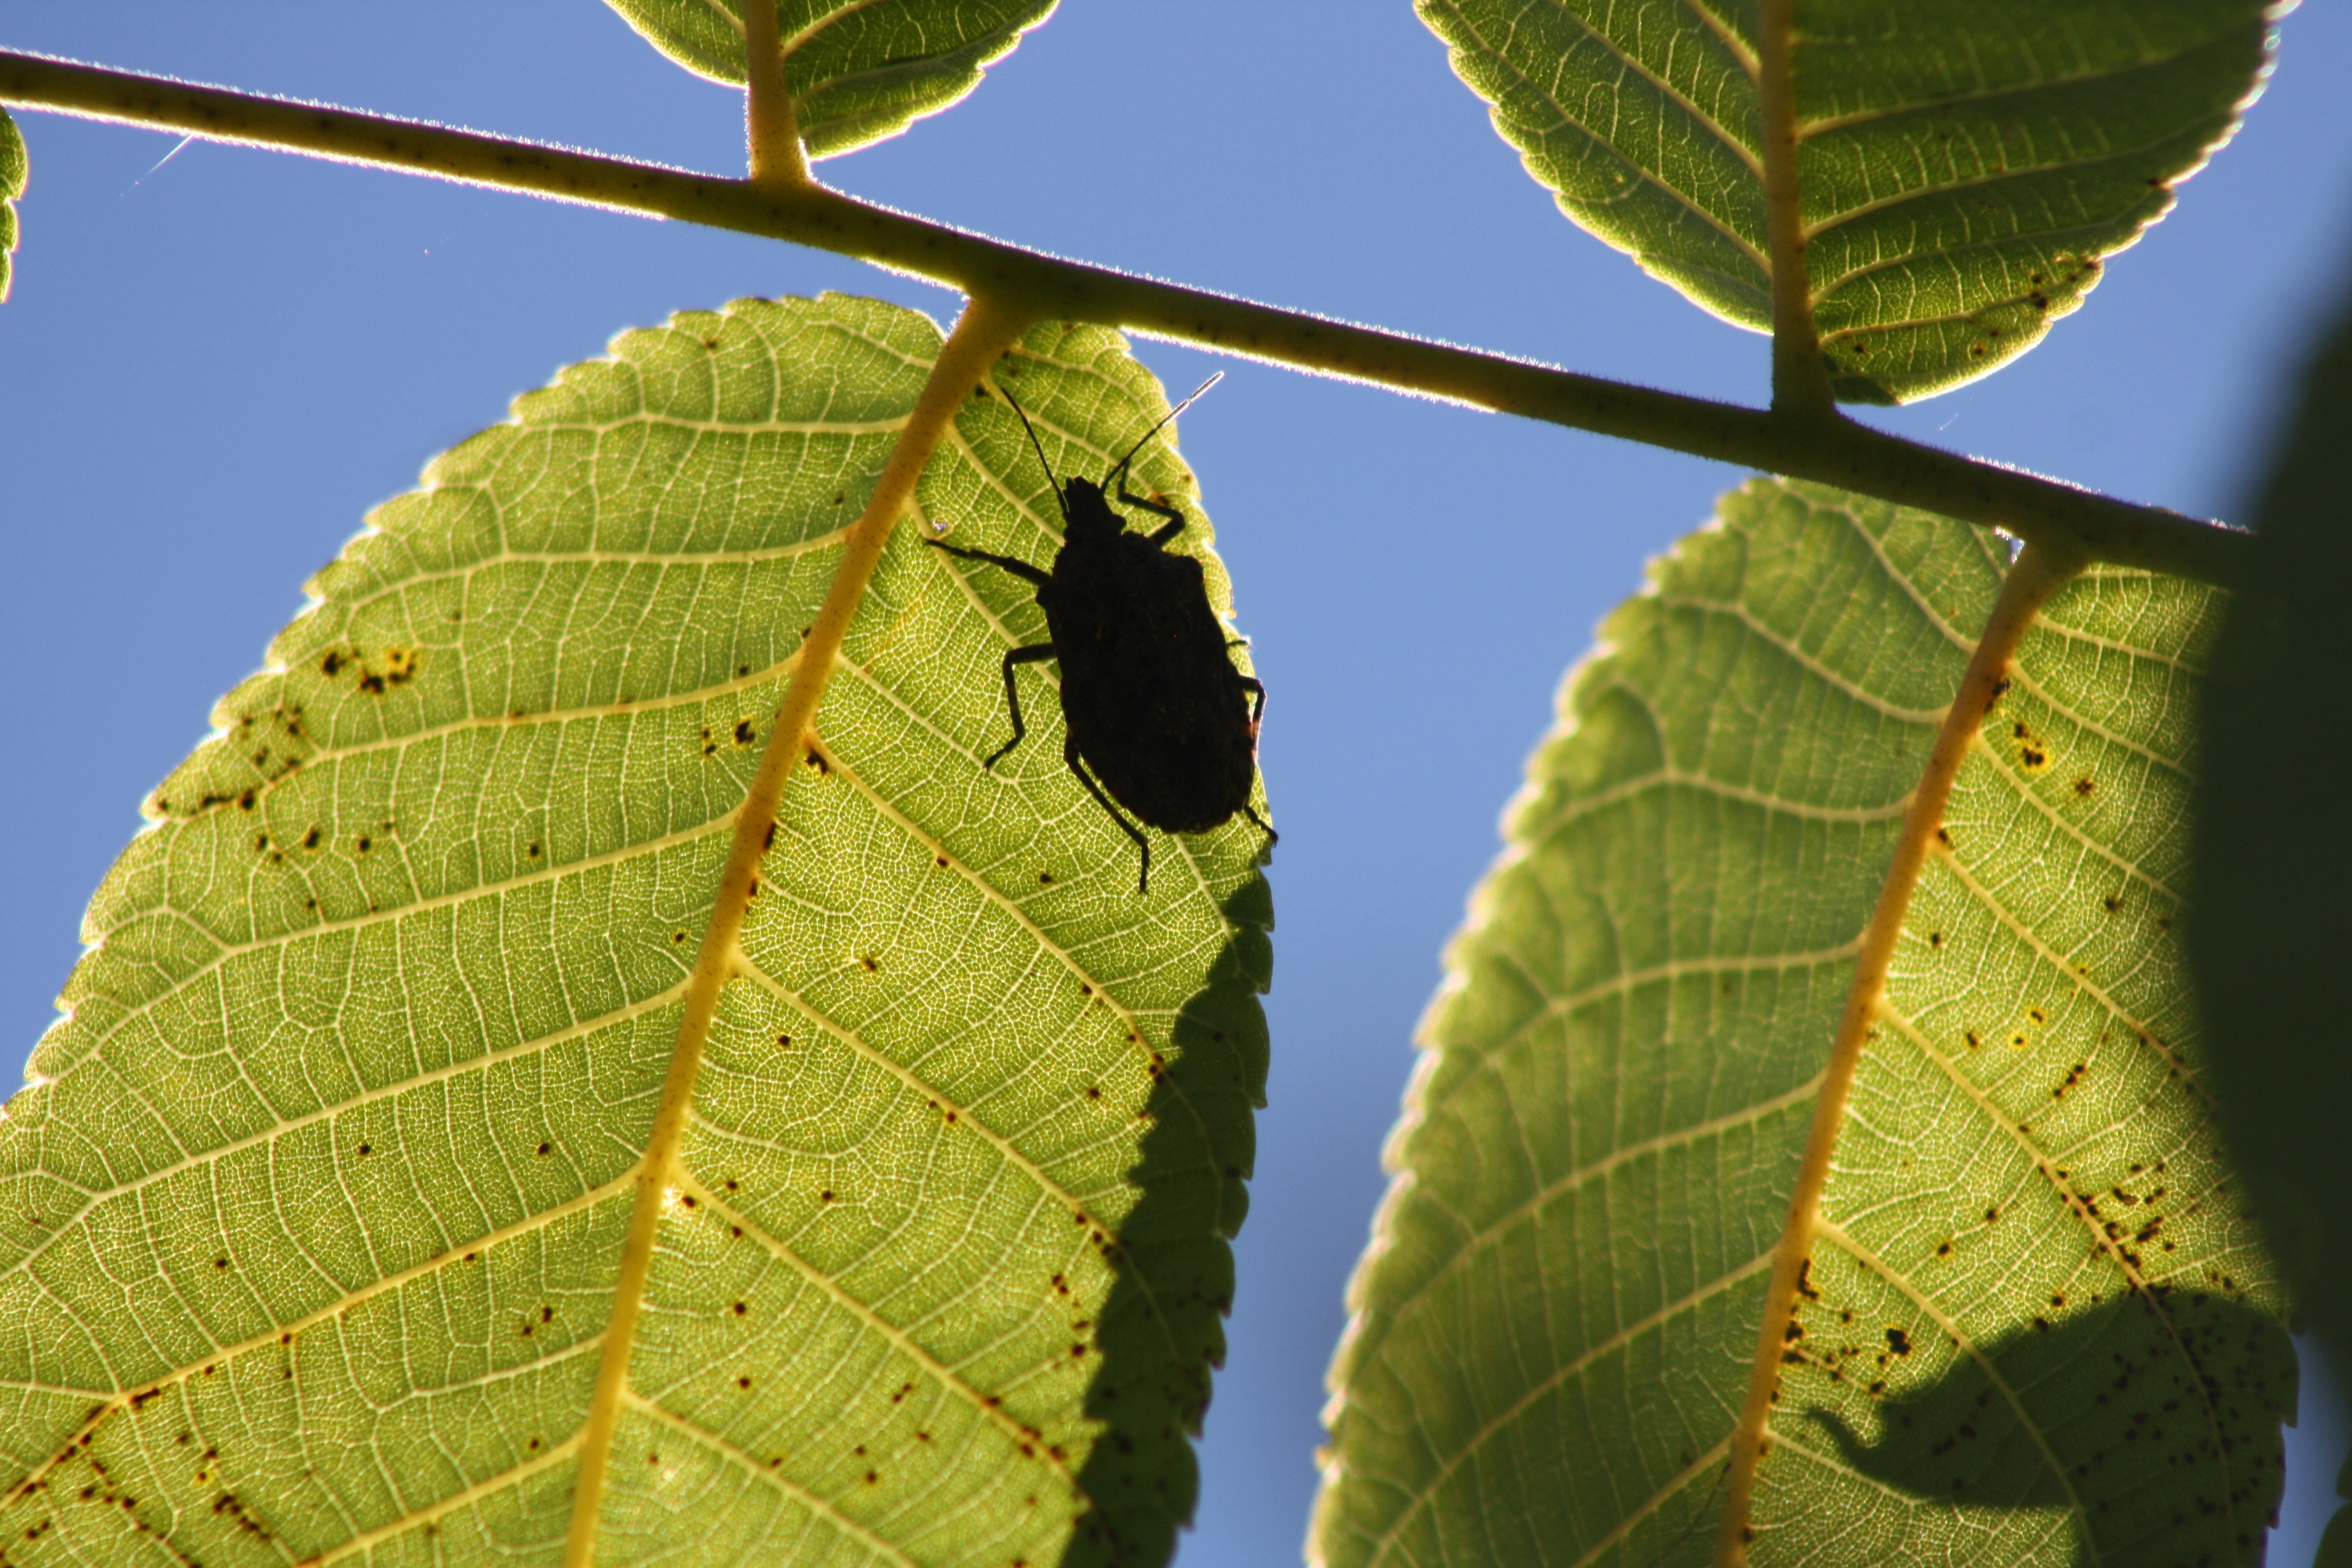
tree, nature, branch, plant, sunlight, leaf, flower, food, green, produce, autumn, shadow, bug, botany, yellow, agriculture, flora, close up, shrub, deciduous, macro photography, flowering plant, plant stem, woody plant, land plant